Ming dynasty painting

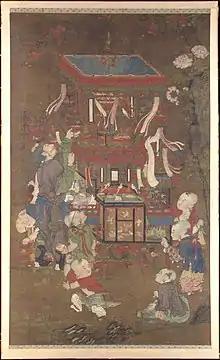
"Bird Peddler", 15th-16th century

Dai Jin, Wu Wei (吳偉), Lan Ying (Lan family)